The Art of Noises

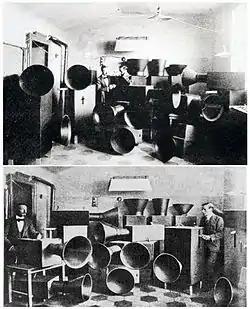
Intonarumori instruments built by Russolo and Ugo Piatti, photo published in Russolo's 1913 book "The Art of Noises"

Russolo states that "noise" first came into existence as the result of 19th century machines. Before this time the world was a quiet, if not silent, place. With the exception of storms, waterfalls, and tectonic activity, the noise that did punctuate this silence were not loud, prolonged, or varied.